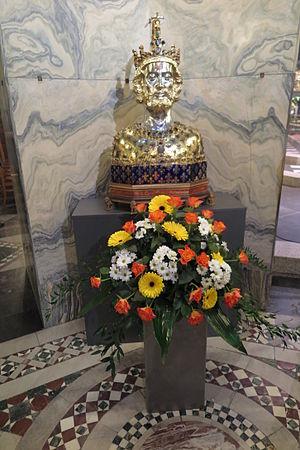
Le buste de Charlemagne est un reliquaire, réalisé en 1350, ayant la forme du buste de Charlemagne, dans lequel est déposé son calvarium, en tant que relique. Ce reliquaire fait partie de la collection du moyen-âge tardif de la cathédrale d'Aix-la-Chapelle et est exposé dans sa salle du trésor. Le buste de Charlemagne est l'un des plus importants témoins de la richesse de l'orfèvrerie gothique et le buste-relique le plus célèbre du monde. Un reliquaire se devant d'être une représentation idéale, il ne s'agit pas d'un portrait réaliste de Charlemagne.